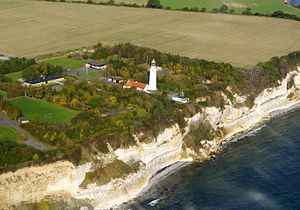
Stevns Fyr / Andre anvendelser
Stevns Fyr og tidligere militært område.
Stevns Fyr, også kaldet Højerup Fyr, ligger nord for Stevnsfortet. Der er reelt tale om to fyr, idet det første Stevns Fyr, der blev opført i 1816 – 18, stadig ligger i området, mens det nye fyr fra 1877-78 er det aktive og det mest iøjnefaldende af de to.